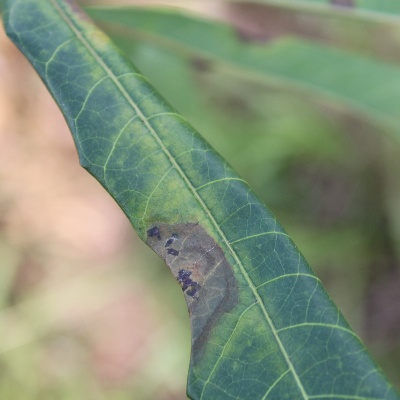
Crop: Cassava
Condition: bacterial blight